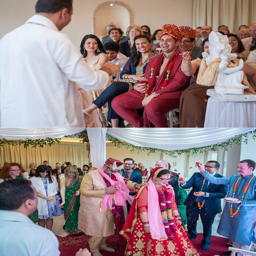
walking round the fire at a wedding